Tödi

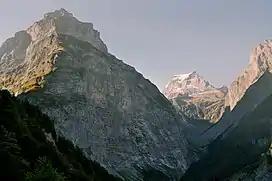
Tödi (middle) in the far back with the prominent Sandgipfel (right) and Glarner Tödi (left) from the upper Linth Valley. To the left the 2750 m high Vorder Selbsanft and to the right the 2644 m Zuetribistock

The Tödi lies in the west part of the Glarus Alps, between Linthal on the north and Disentis on the south. The Tödi is a vast mountain massif projecting as a promontory to the north from the range that divides the basin of the Linth from that of the Rhine.